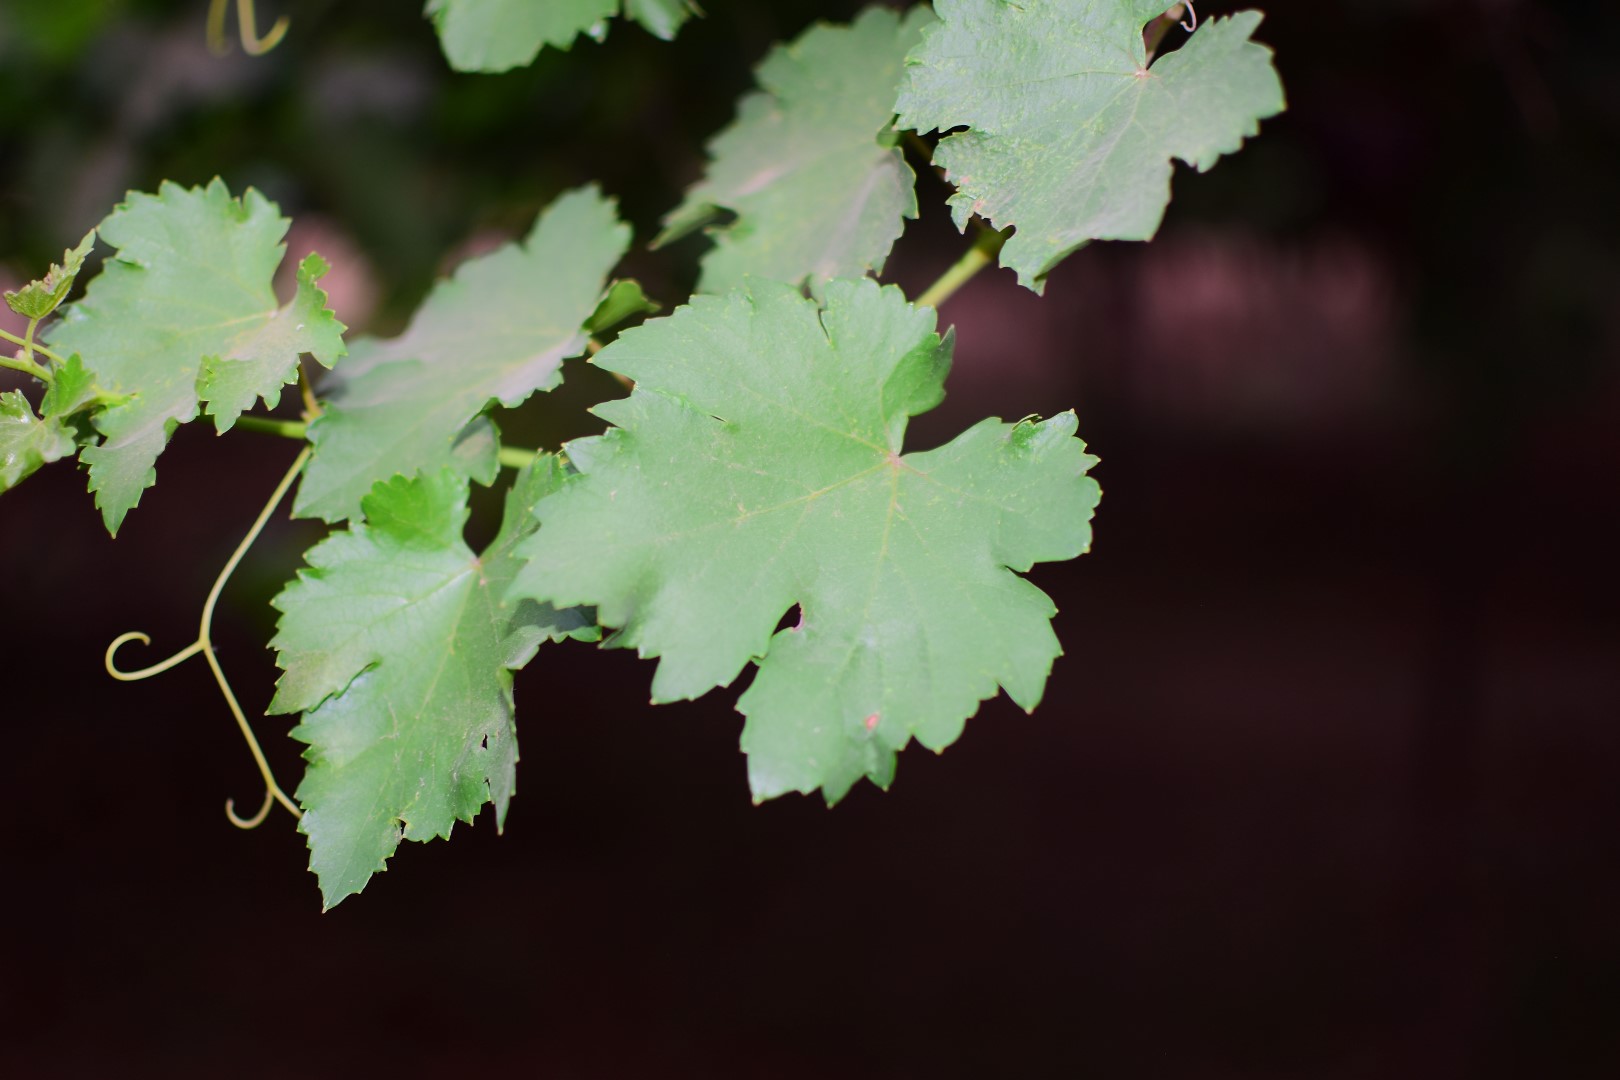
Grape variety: Kamali